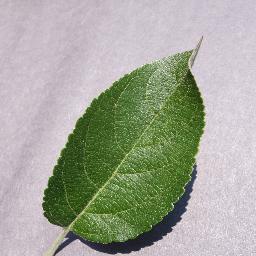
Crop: apple
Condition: healthy